Waterloo Halt railway station

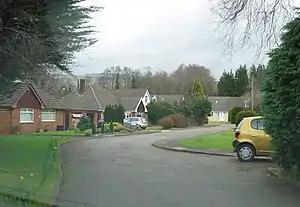
Former site of the halt

Waterloo Halt railway station was a small halt which served the community of Rudry in Caerphilly, South Wales between 1908 and 1956.